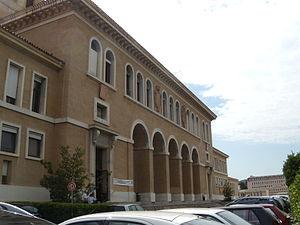
Façade de la faculté de droit d'Aix-en-Provence.
La Faculté de droit et de science politique d'Aix-Marseille est une unité de formation et de recherche de l'université d'Aix-Marseille, implantée sur trois sites, Aix-en-Provence, Marseille et Arles.
Aix-Marseille Université est une université française généraliste, implantée à Marseille et à Aix-en-Provence, possédant également des implantations dans d'autres villes de la région Provence-Alpes-Côte d'Azur. Elle est membre depuis 2019 du projet d'université européenne CIVIS. Elle est créée en 2012 par la fusion de trois ex-universités.